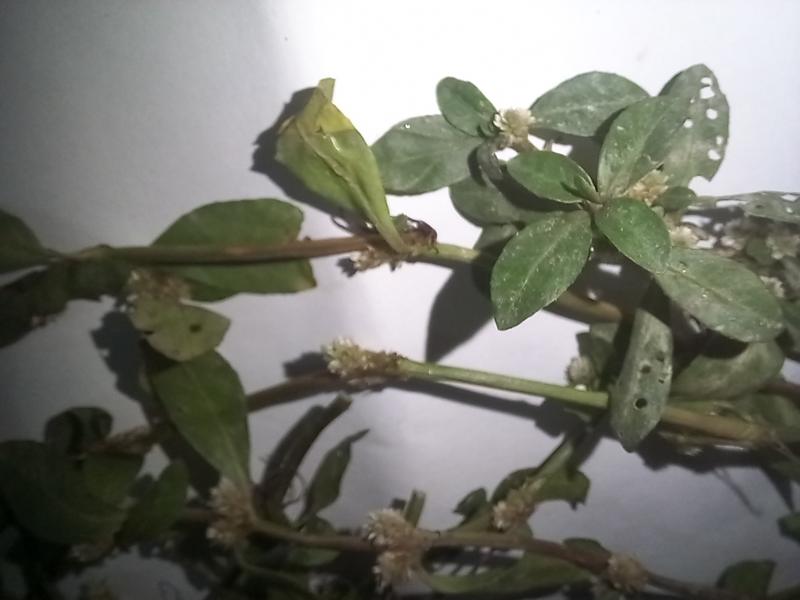
Weed species: Alternanthera philoxeroide